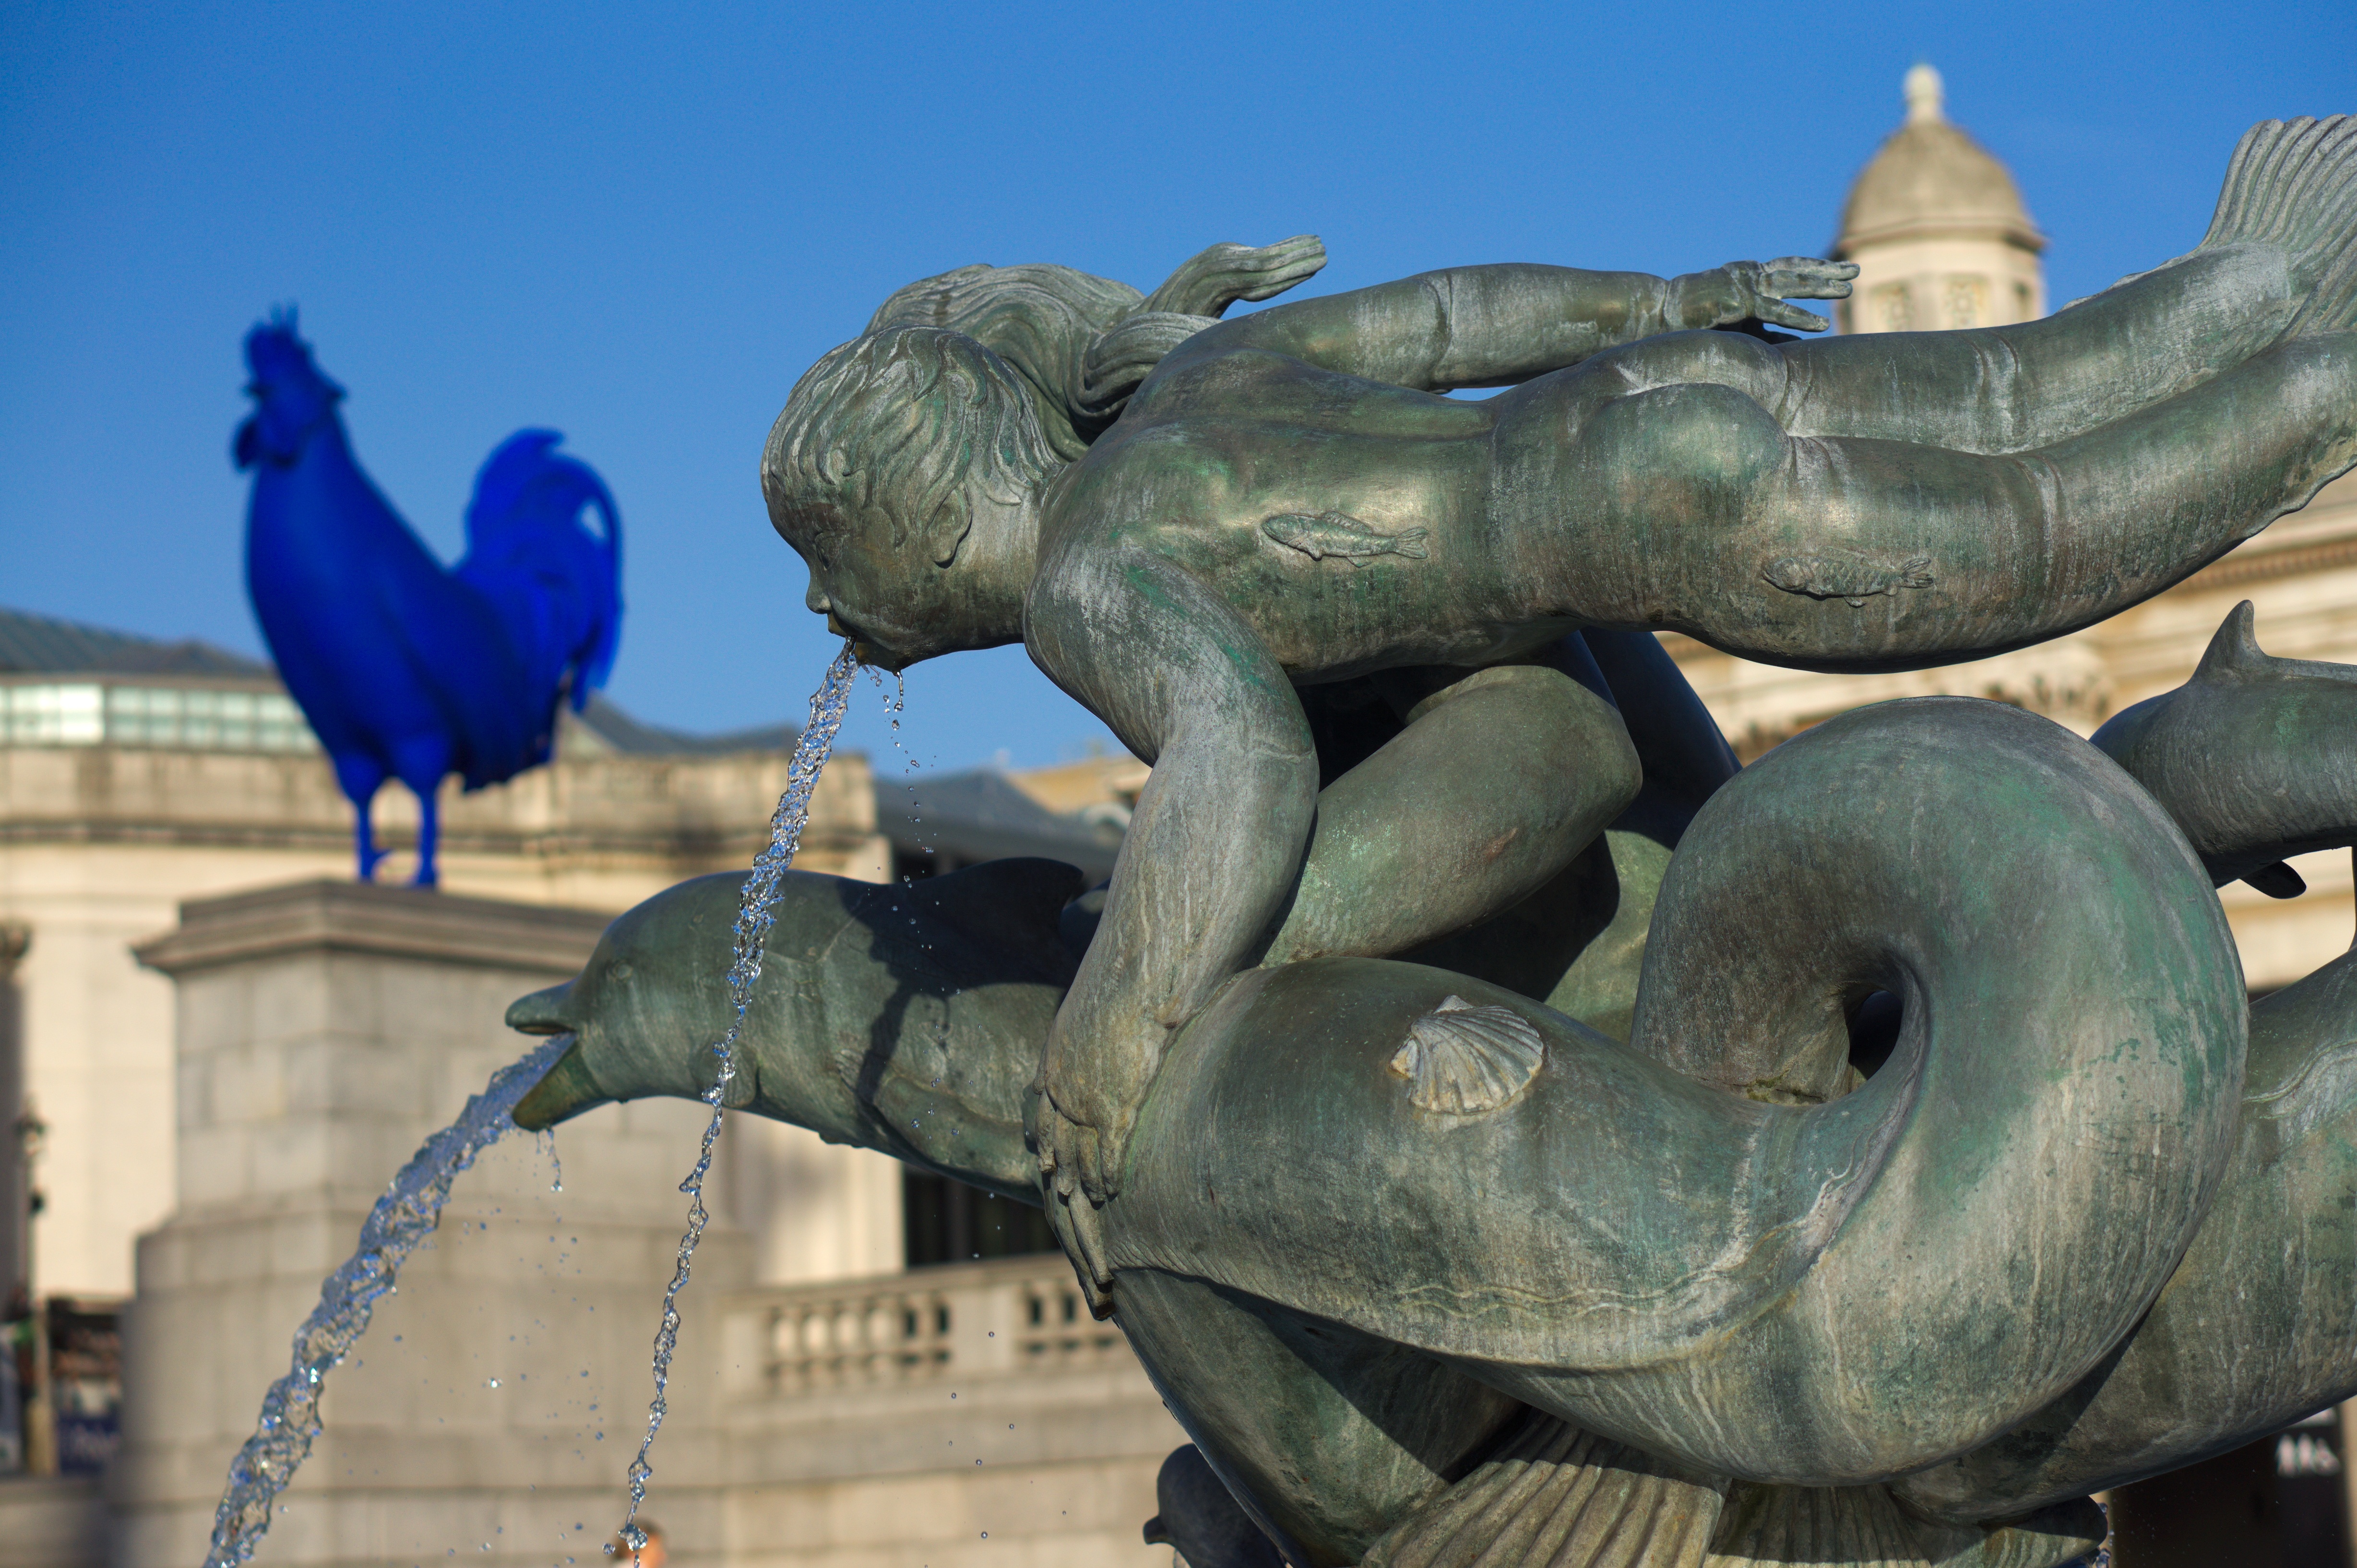
architecture, city, monument, europe, statue, square, cock, uk, sculpture, capital, london, art, temple, fountain, trafalgar